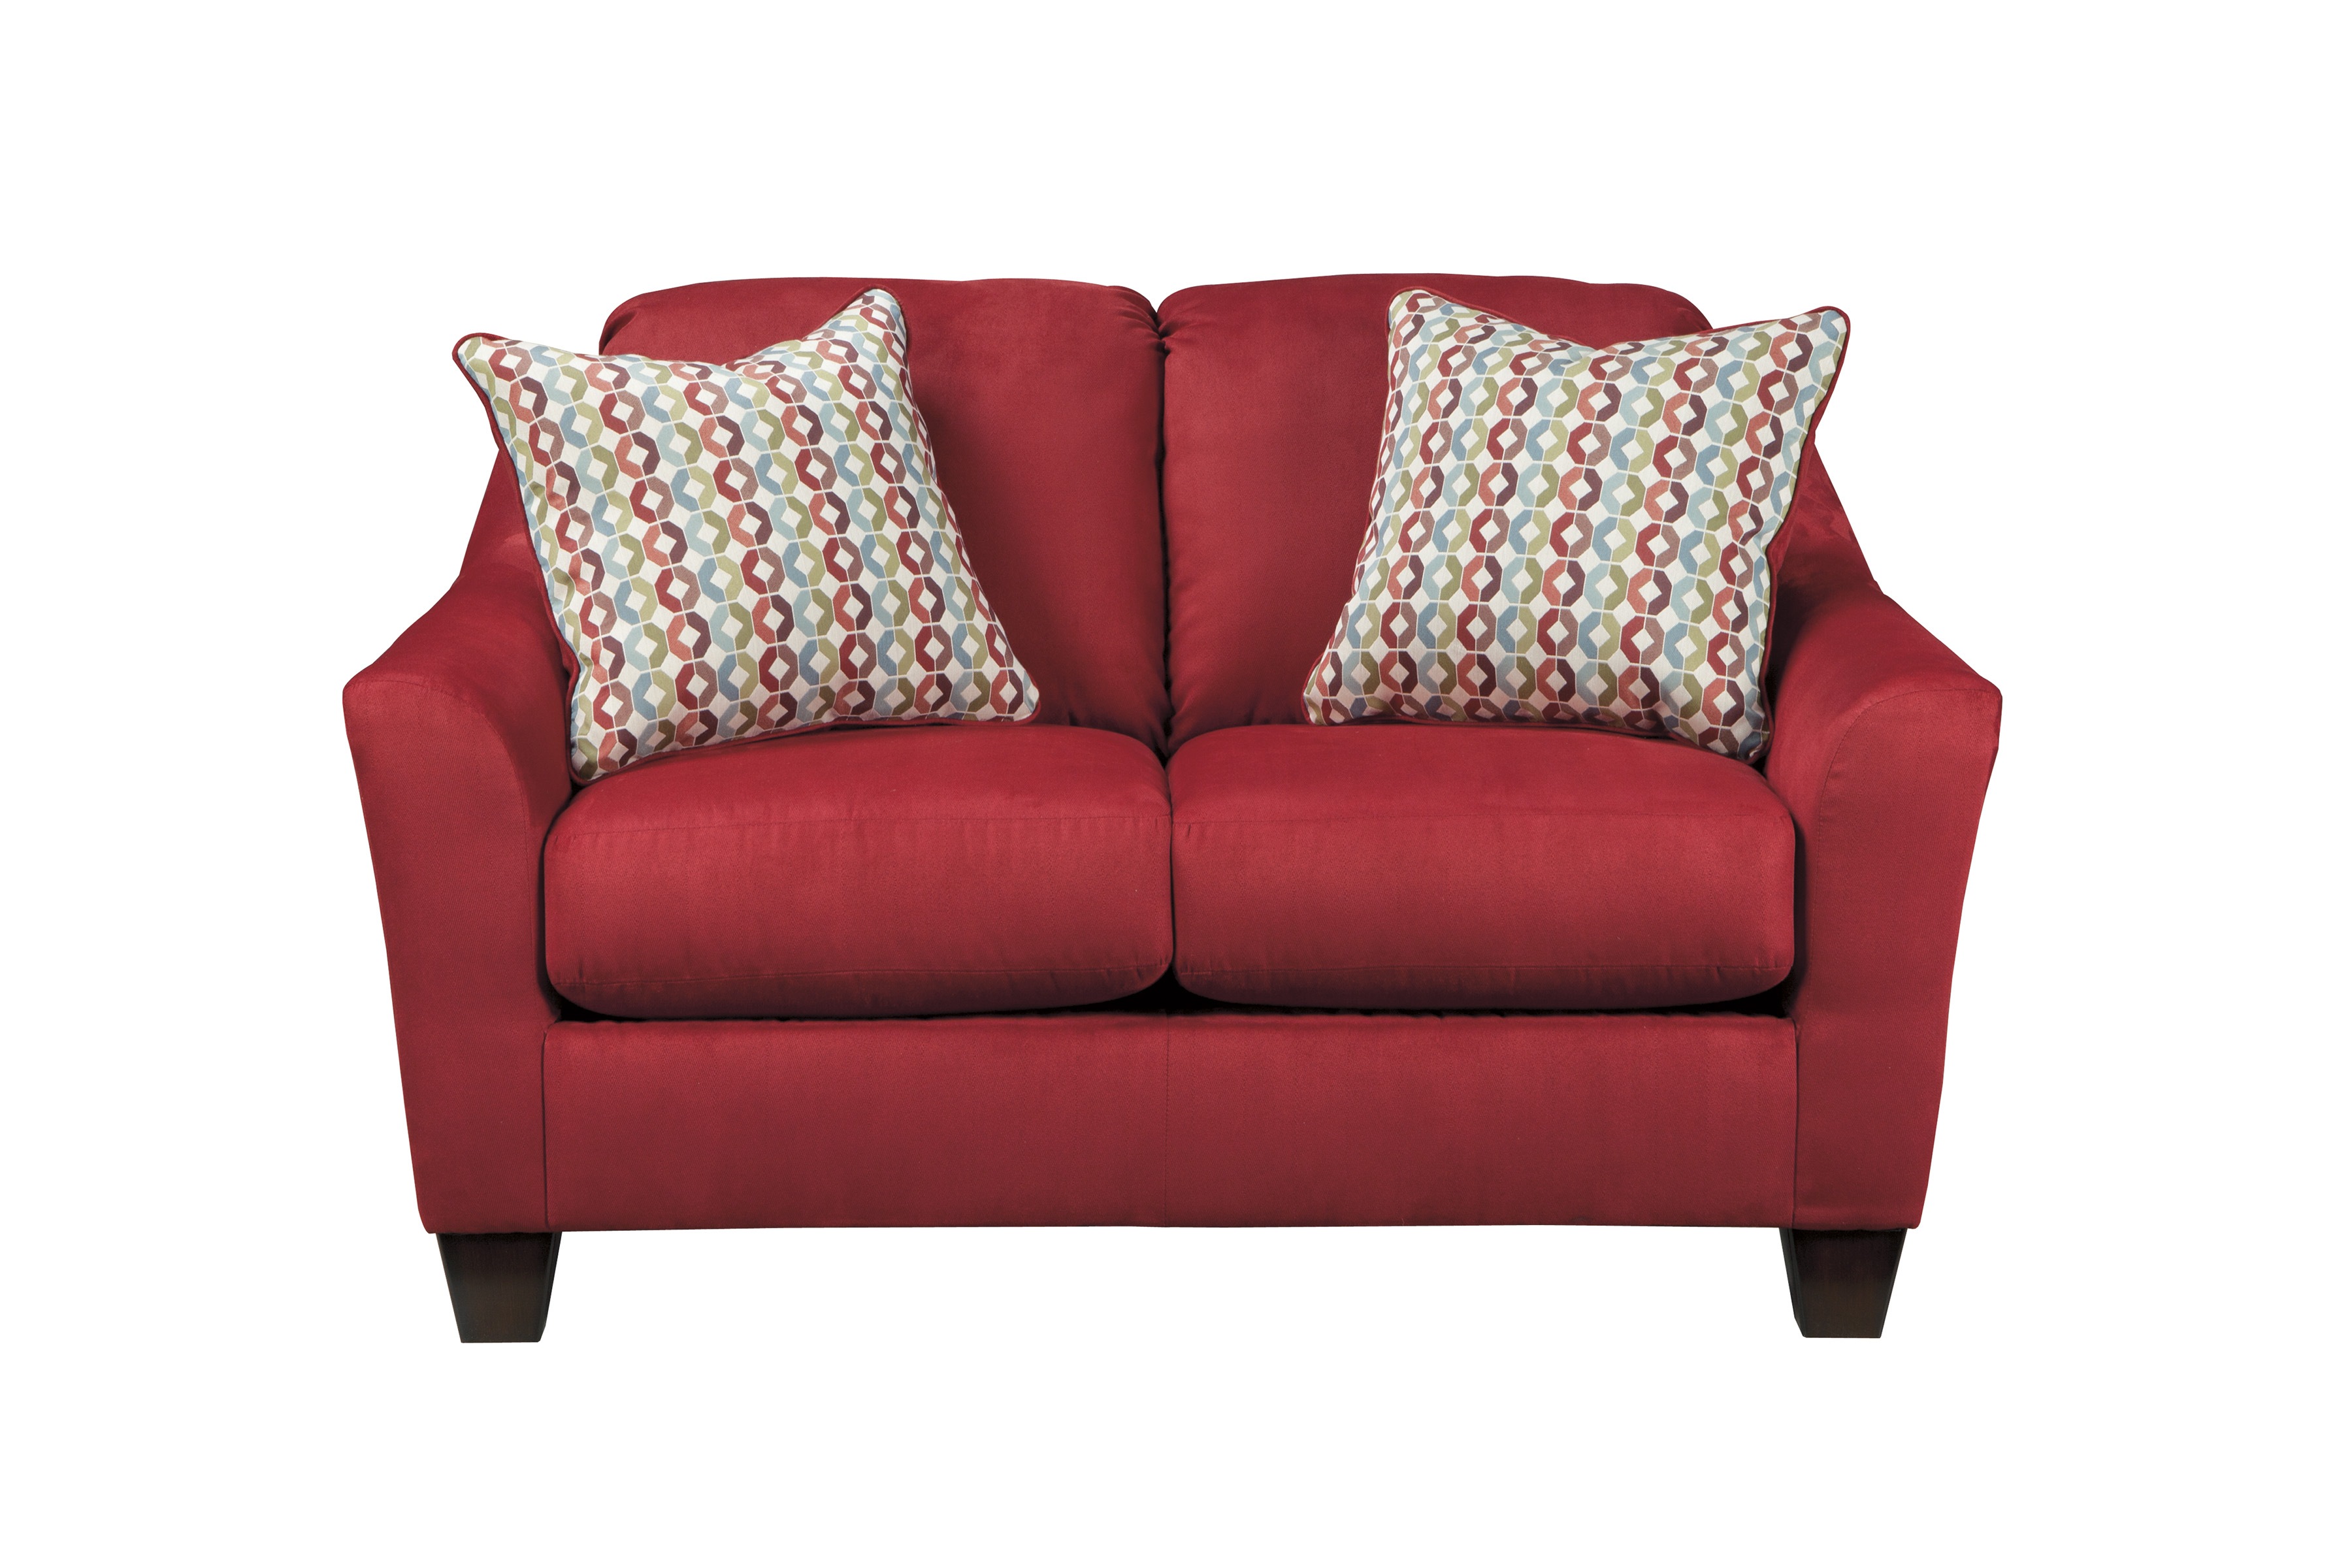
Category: sofa